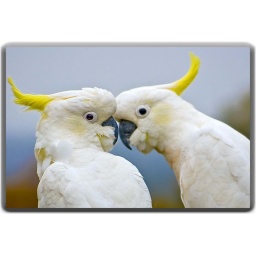
It was raining but it didn't deter these two from sitting on our cherry tree near the house.